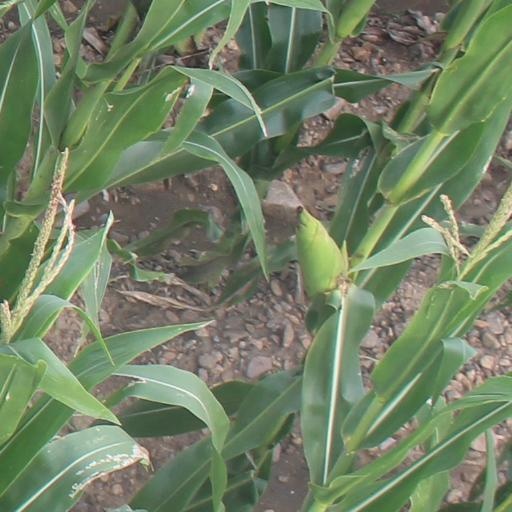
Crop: maize; corn